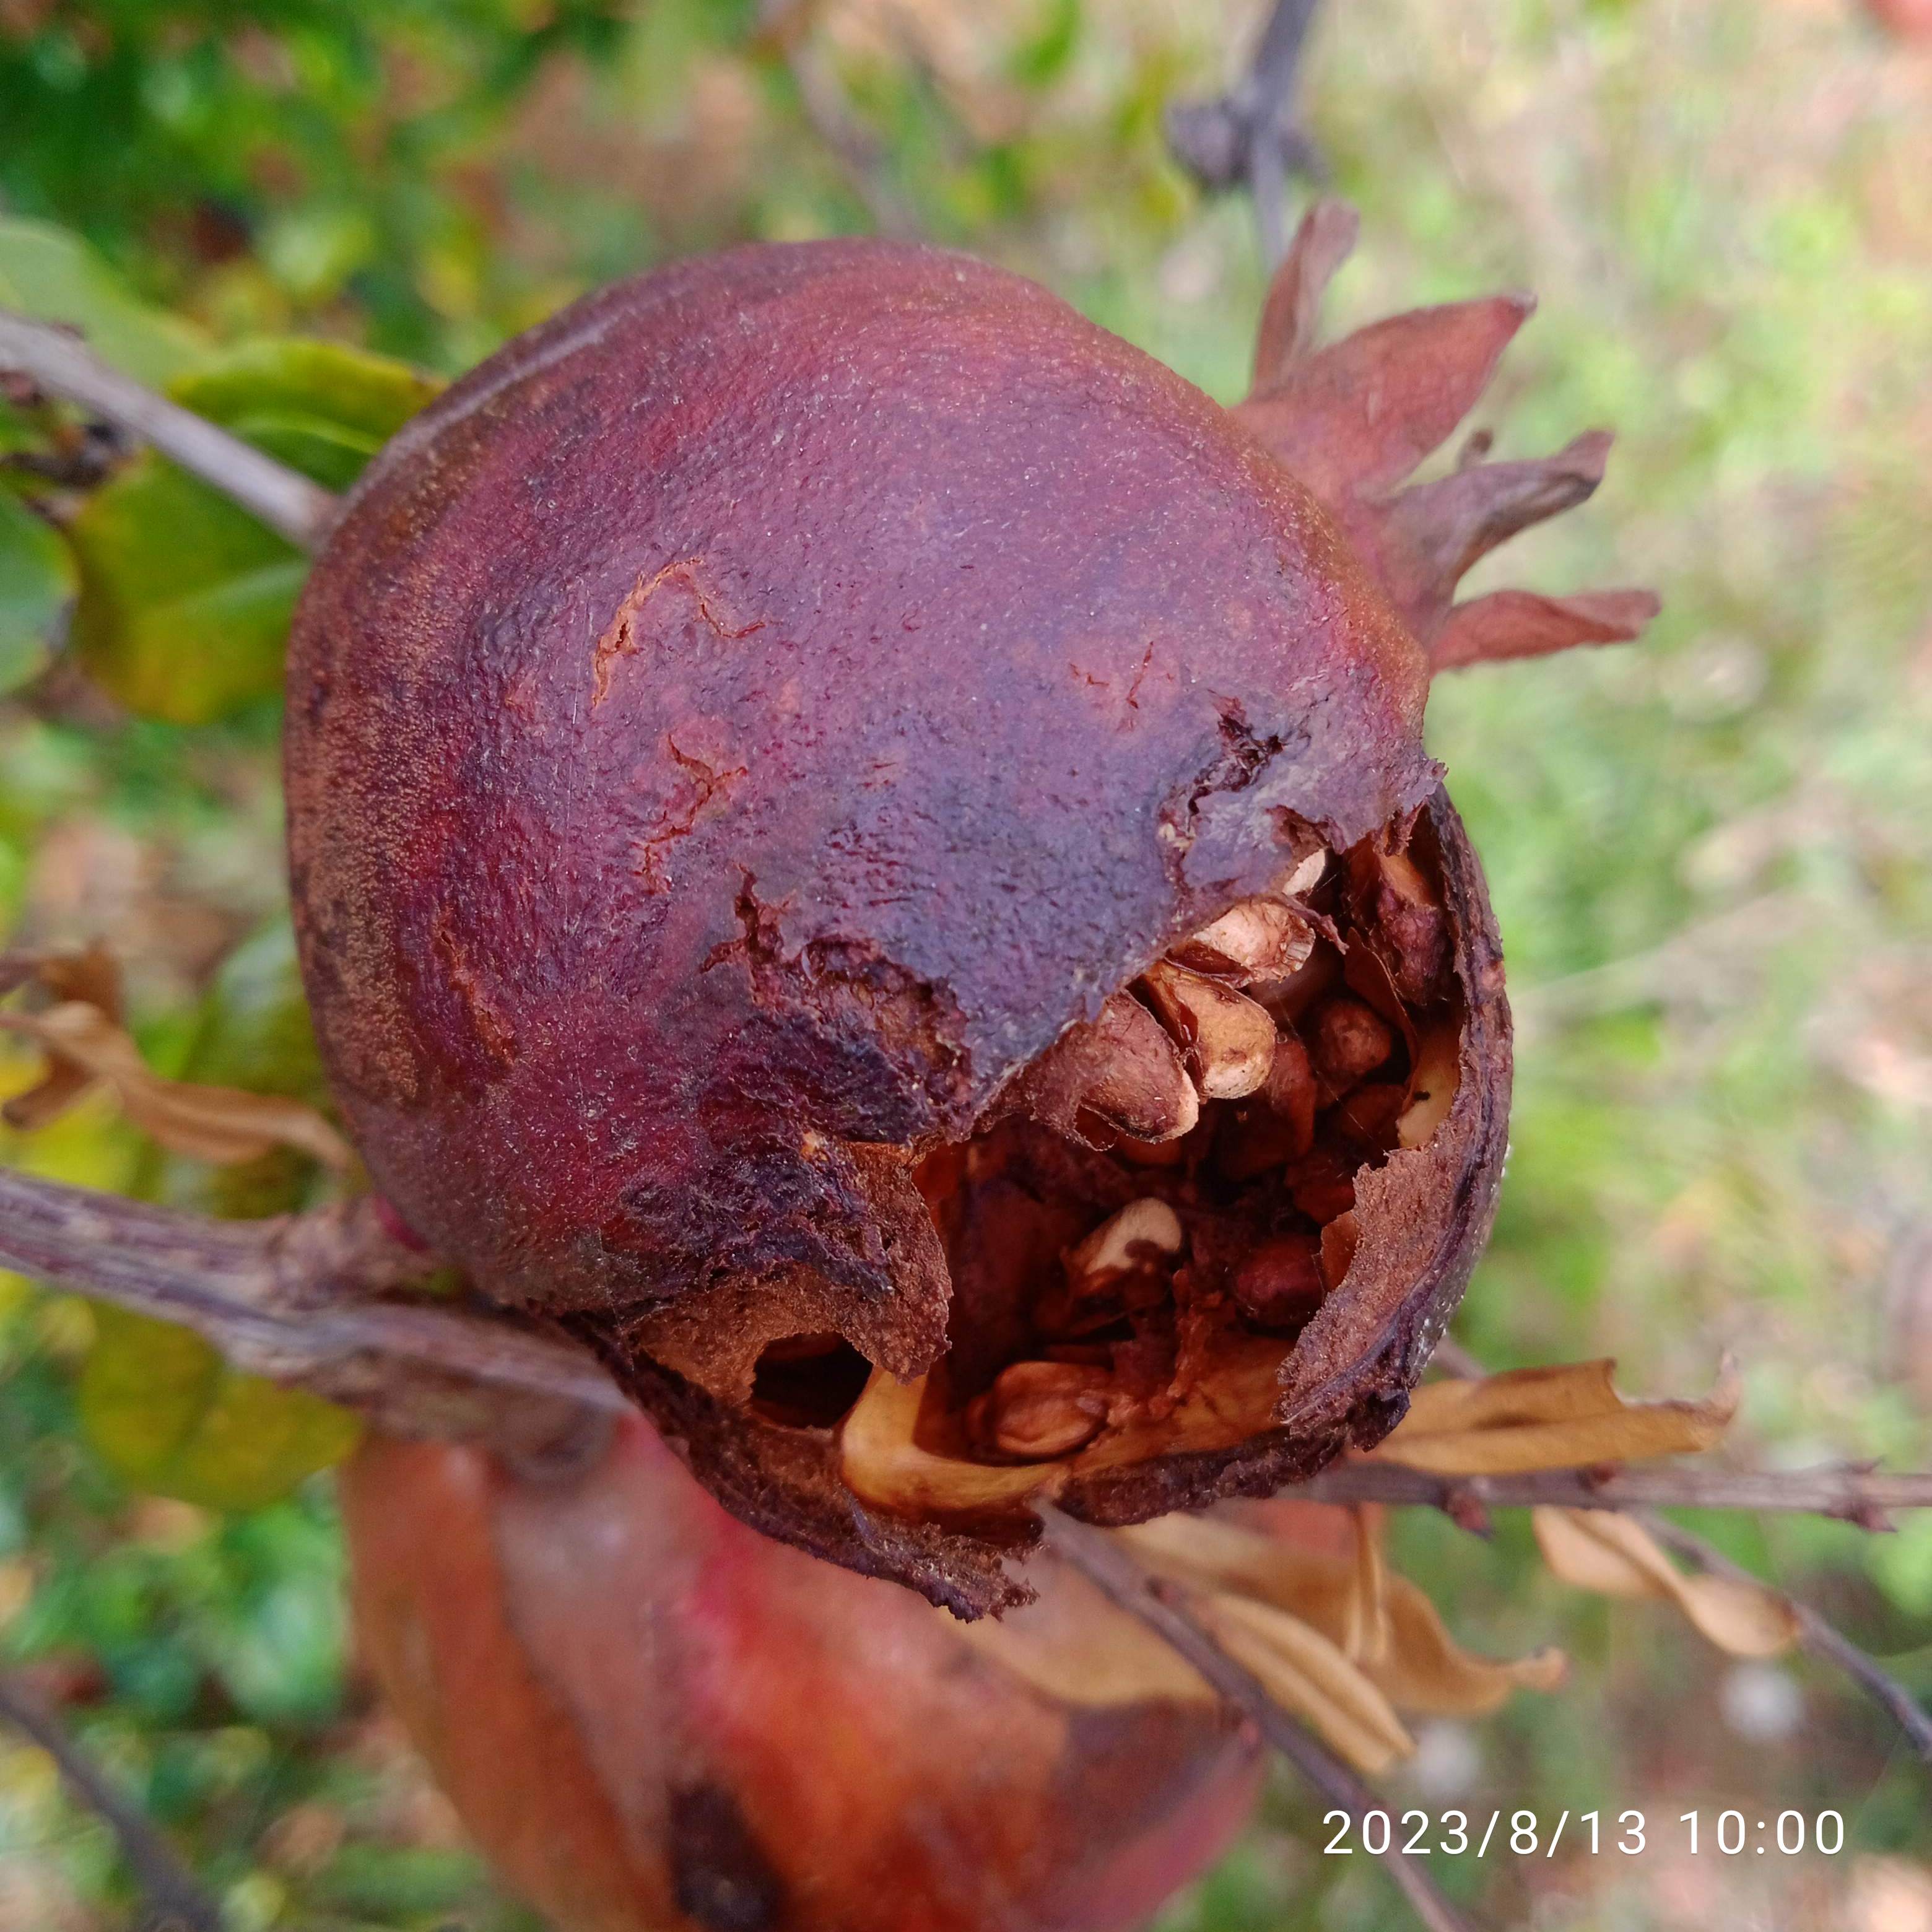
Label: Bacterial_Blight